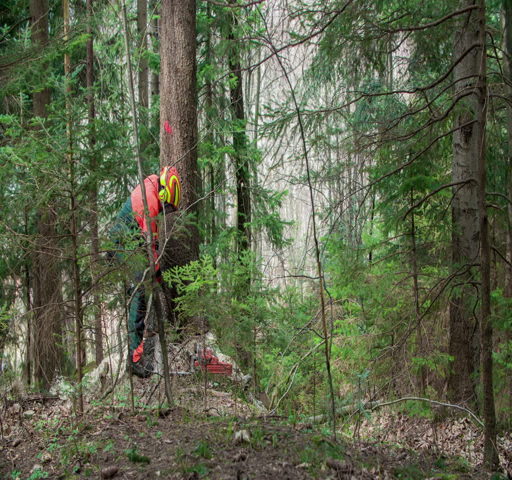
a man is cutting down a tree with an axe and then with a chainsaw .